Sky position (RA, Dec in degrees): 158.686, 12.771
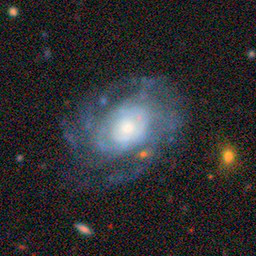
Galaxy morphology: Unbarred Loose Spiral Galaxies